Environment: real
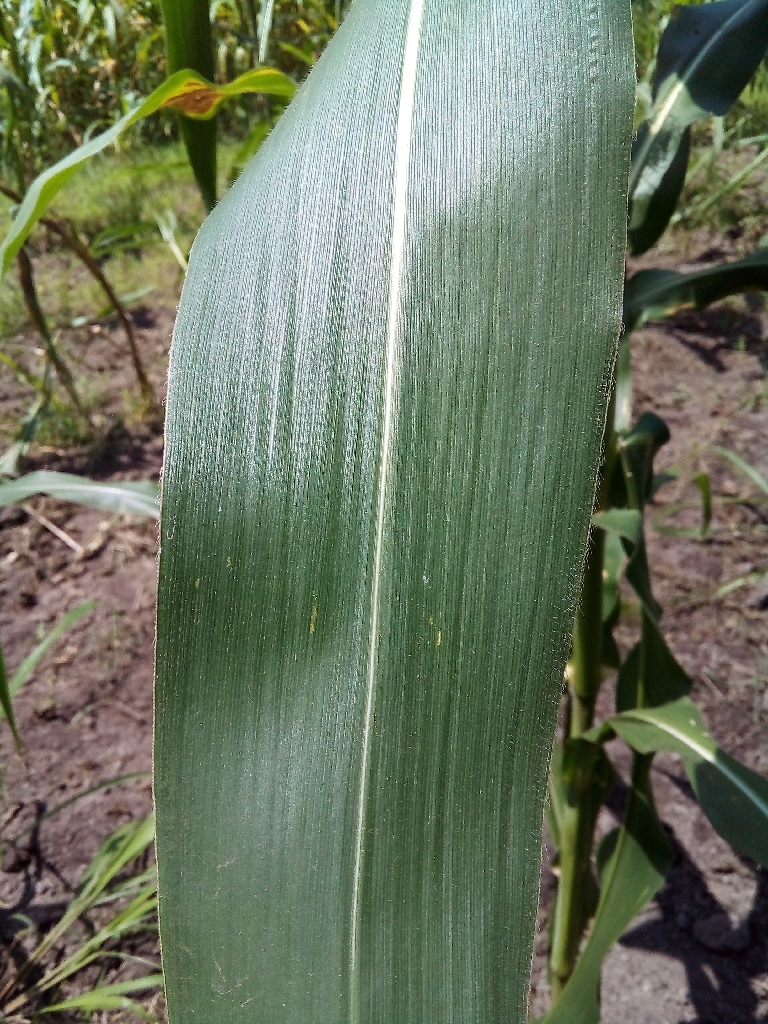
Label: healthy